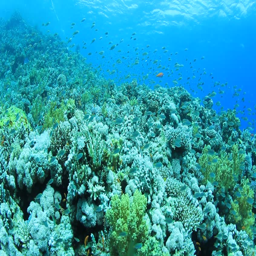
hd video footage of hobby on an underwater coral reef